List of accolades received by The Wind Rises

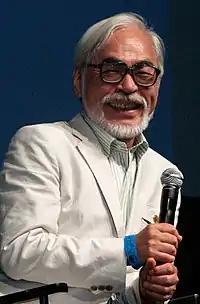
Hayao Miyazaki received several awards and nominations for his direction and screenplay.

is a 2013 Japanese animated historical drama film written and directed by Hayao Miyazaki, animated by Studio Ghibli, and distributed by Toho. It features the voices of Hideaki Anno, Miori Takimoto, Hidetoshi Nishijima, Masahiko Nishimura, Stephen Alpert, Morio Kazama, Keiko Takeshita, Mirai Shida, Jun Kunimura, Shinobu Otake, and Mansai Nomura. The film is a fictionalized biography of Jiro Horikoshi, a Japanese engineer who designed various warplanes during World War II, including the Mitsubishi A6M Zero. It was adapted from Miyazaki's manga of the same name.